Hollywood Victory Committee

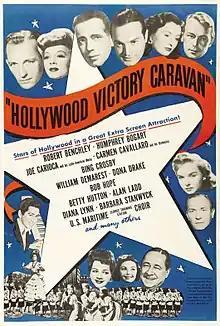
Poster for the Paramount Pictures short film "Hollywood Victory Caravan" (1945)

Hattie McDaniel, famous for her role as Mammy in "Gone With the Wind", was the first African-American to win an Academy Award. Her Oscar for her role in "Gone With the Wind" was criticized by some since she won it playing the role of a slave. Though she generally avoided politics, she became Chairwoman of the Hollywood Victory Committee's Negro Division.